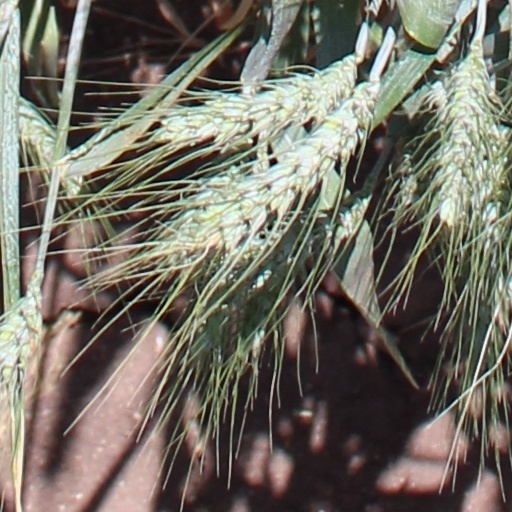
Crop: wheat